Bill Cosby

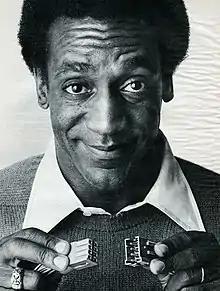
Cosby in a 1976 Ford advertisement

Cosby's greatest television success came in September 1984 with the debut of "The Cosby Show". Cosby, an advocate for family-oriented humor, co-produced the series, held creative control and involved himself in every aspect of production. Plots were often based on ideas that Cosby suggested while in meetings with the writing staff. The show had parallels to Cosby's actual family life: like the characters Cliff and Clair Huxtable, Cosby and his wife Camille were college-educated and financially successful, and they had five children. On the show, Cosby played the role of an obstetrician. Much of the material from the pilot and first season of "The Cosby Show" was taken from his video "Bill Cosby: Himself", released in 1983. The series was an immediate success, debuting near the top of the ratings and staying there for most of its eight-season run.